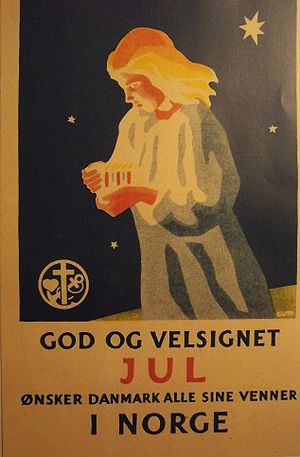
Viggo Guttorm-Pedersen / Værker / Illustrationer
Postkort med julemotiver, solgt i forbindelse med humanitær bistand til Norgeshjælpen 1940-45
Under Anden Verdenskrig var der mange nødlidende børn i Norge. Også Viggo Guttorm-Pedersen engagerede sig i Norgeshjælpen som gennem indsamlinger ved skolerne i Danmark sørgede for bespisning af norske skolebørn. Her ses et typisk postkort blandt flere som solgtes i denne sammenhæng for at yde humanitær bistand
Viggo Peter Guttorm-Pedersen var en dansk maler og tegner.